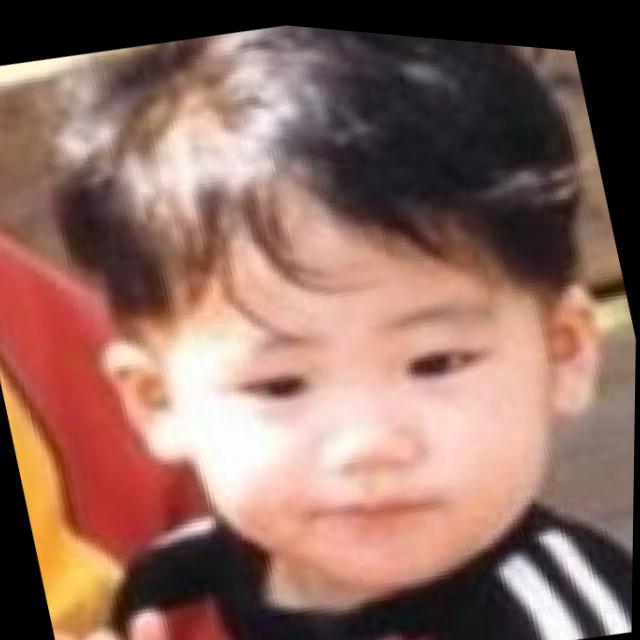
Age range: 0-12